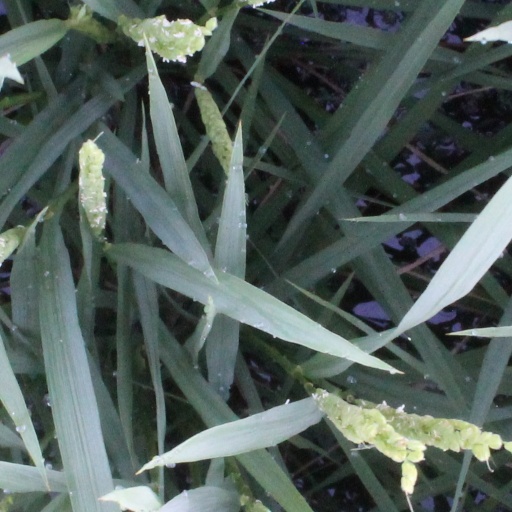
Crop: rice